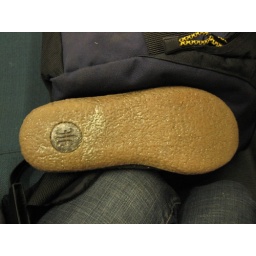
this is sand stuck in my shoe - its gold